Answer in natural language. Considering the relative positions, where is Doorway with respect to black lshaped countertop? Choose between the following options: left or right
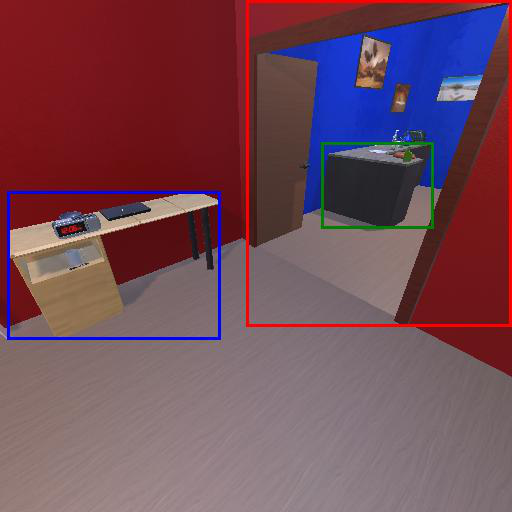
<answer>left</answer>